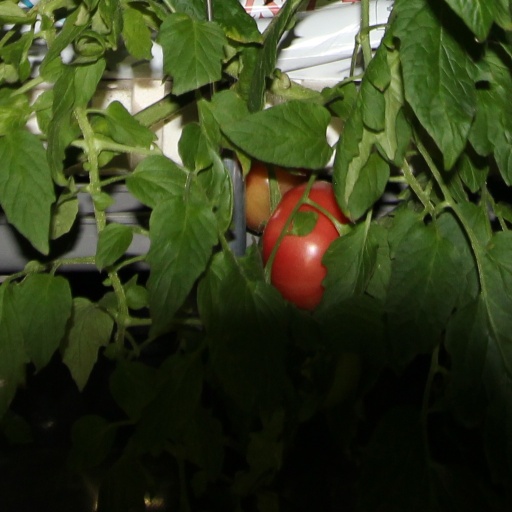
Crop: tomato